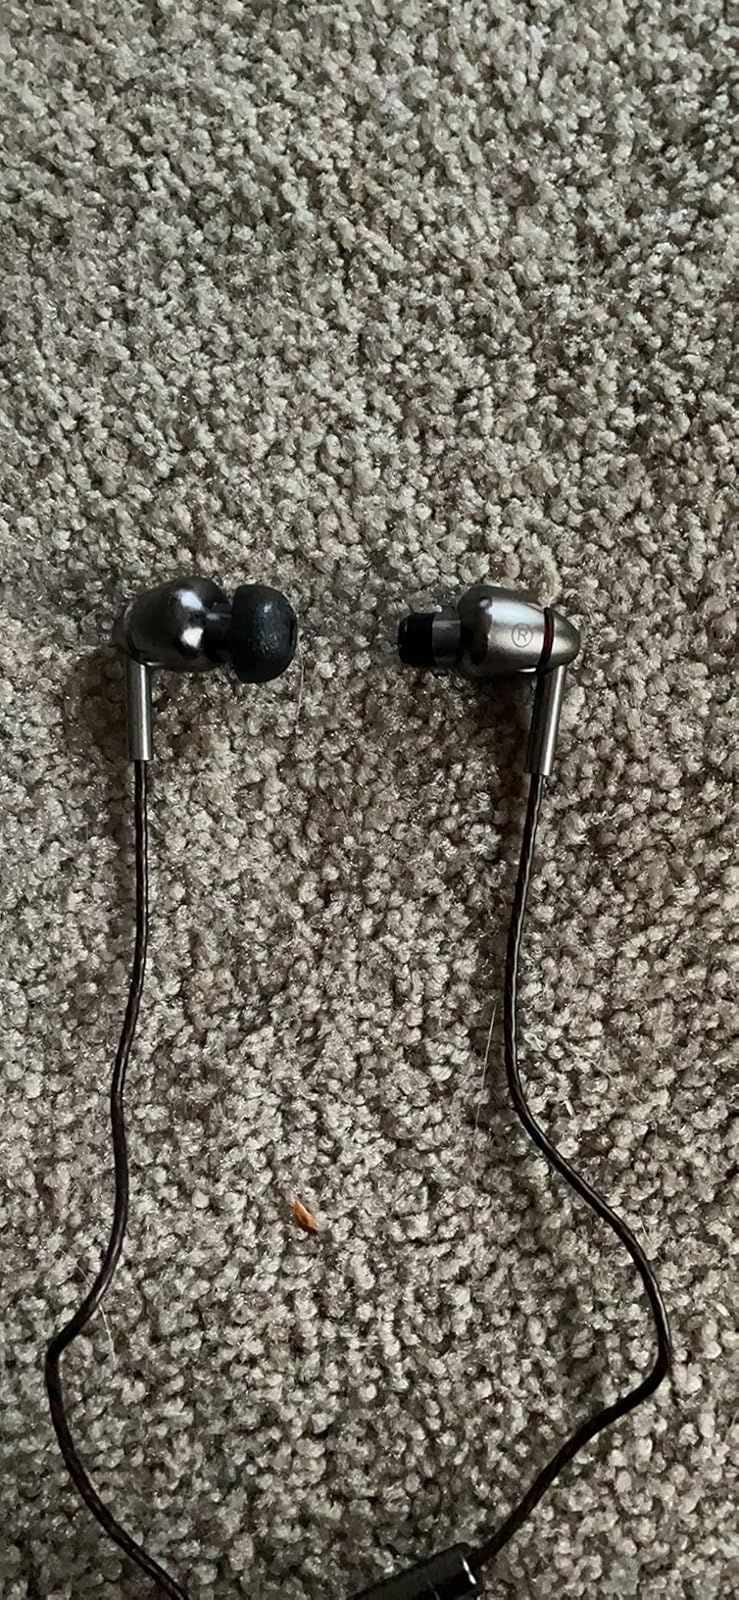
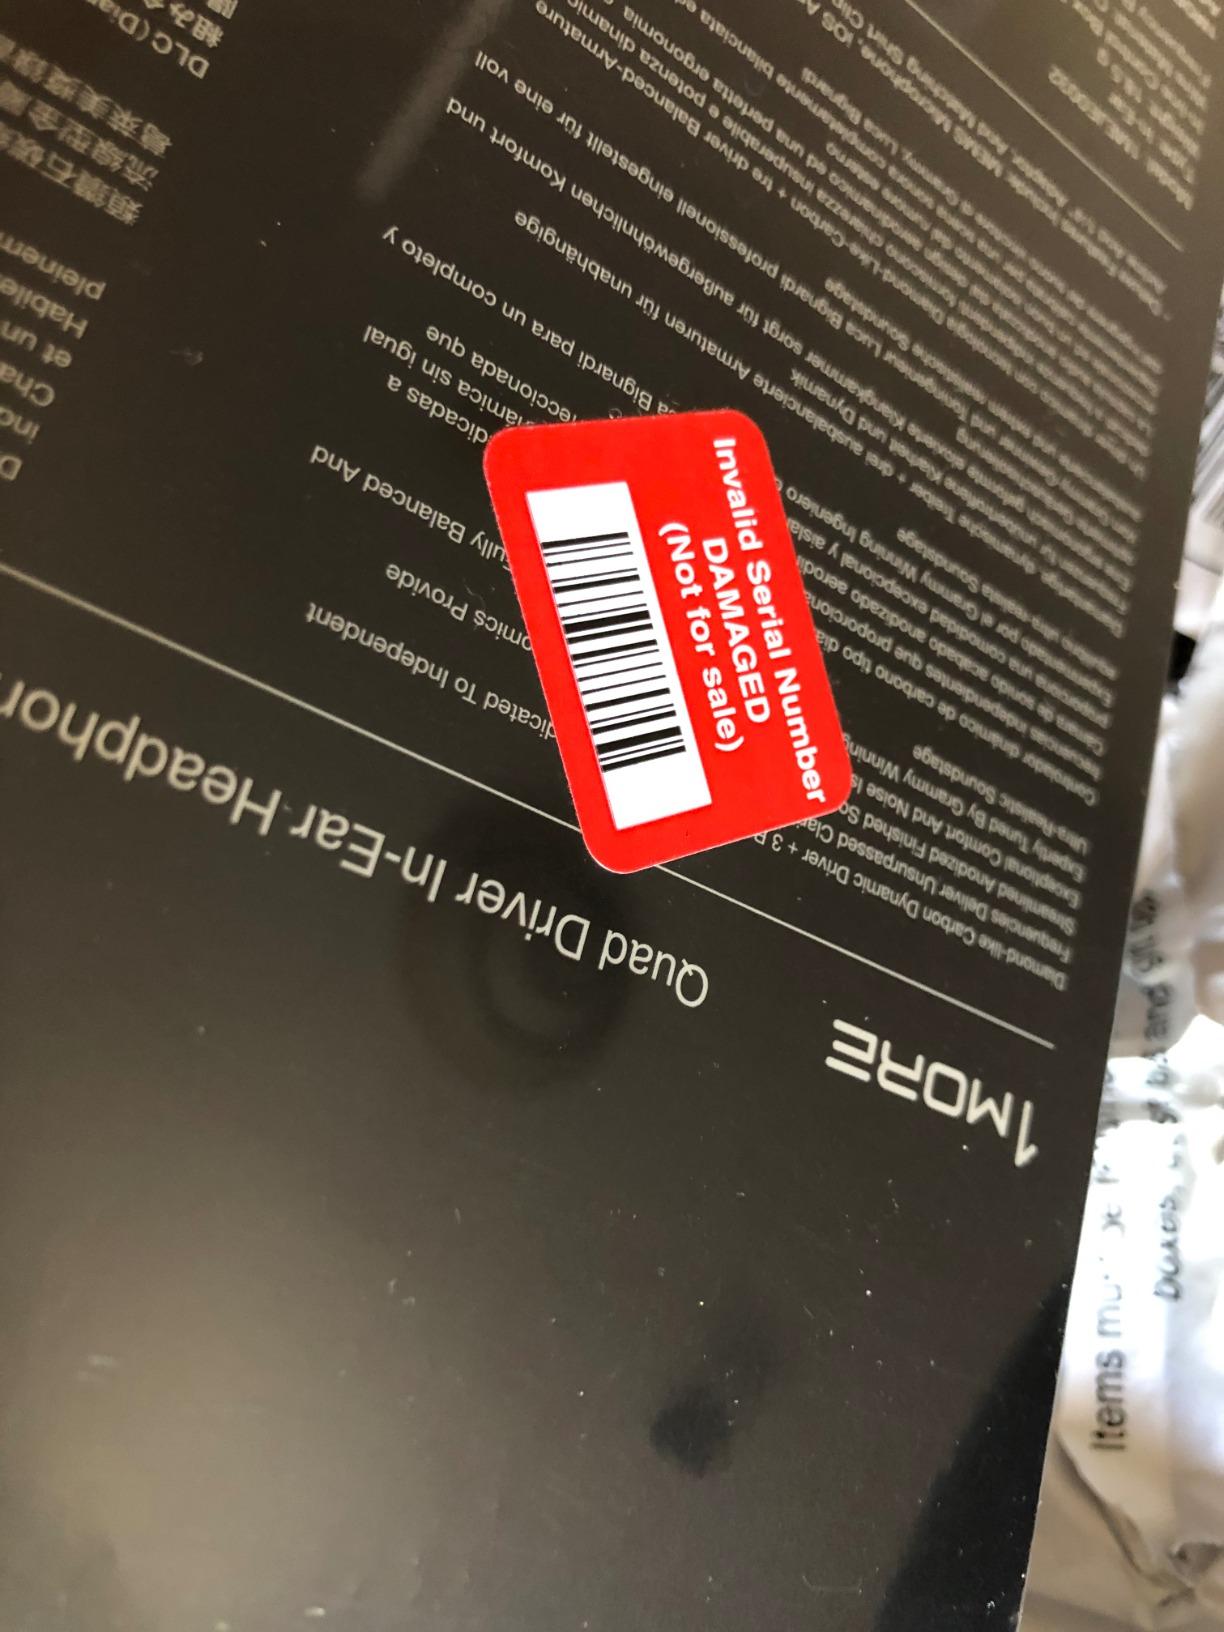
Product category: headphones
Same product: yes